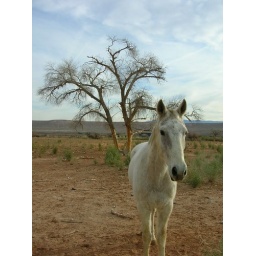
white horse in field with tree